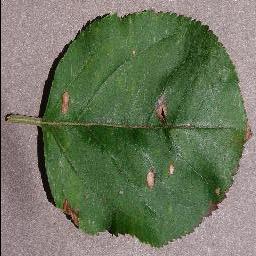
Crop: apple
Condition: black_rot